United States Army Nurse Corps

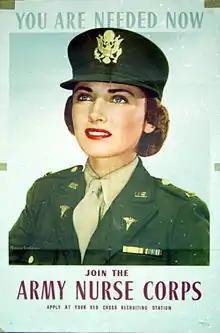
World War II Army Nurse Corps recruiting poster

To qualify for the Army Nurse Corps, an applicant needs a Bachelor of Science in Nursing (BSN) from an accredited program (Active and Reserve). AR 135-100, AR 135-101, AR 601-100, and applicable ANC circulars in the DA Circular 601-FY-X series list qualifications for entry.